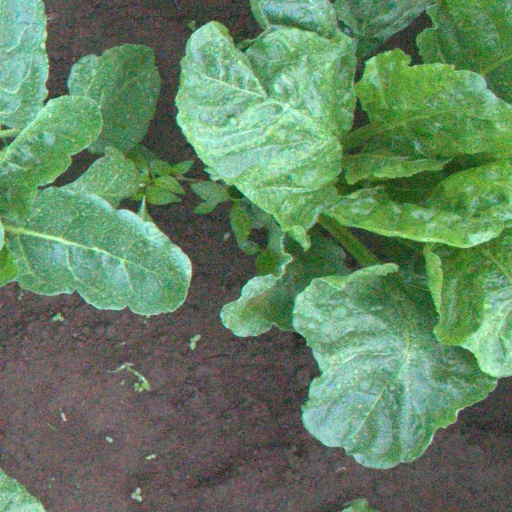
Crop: sugar beet